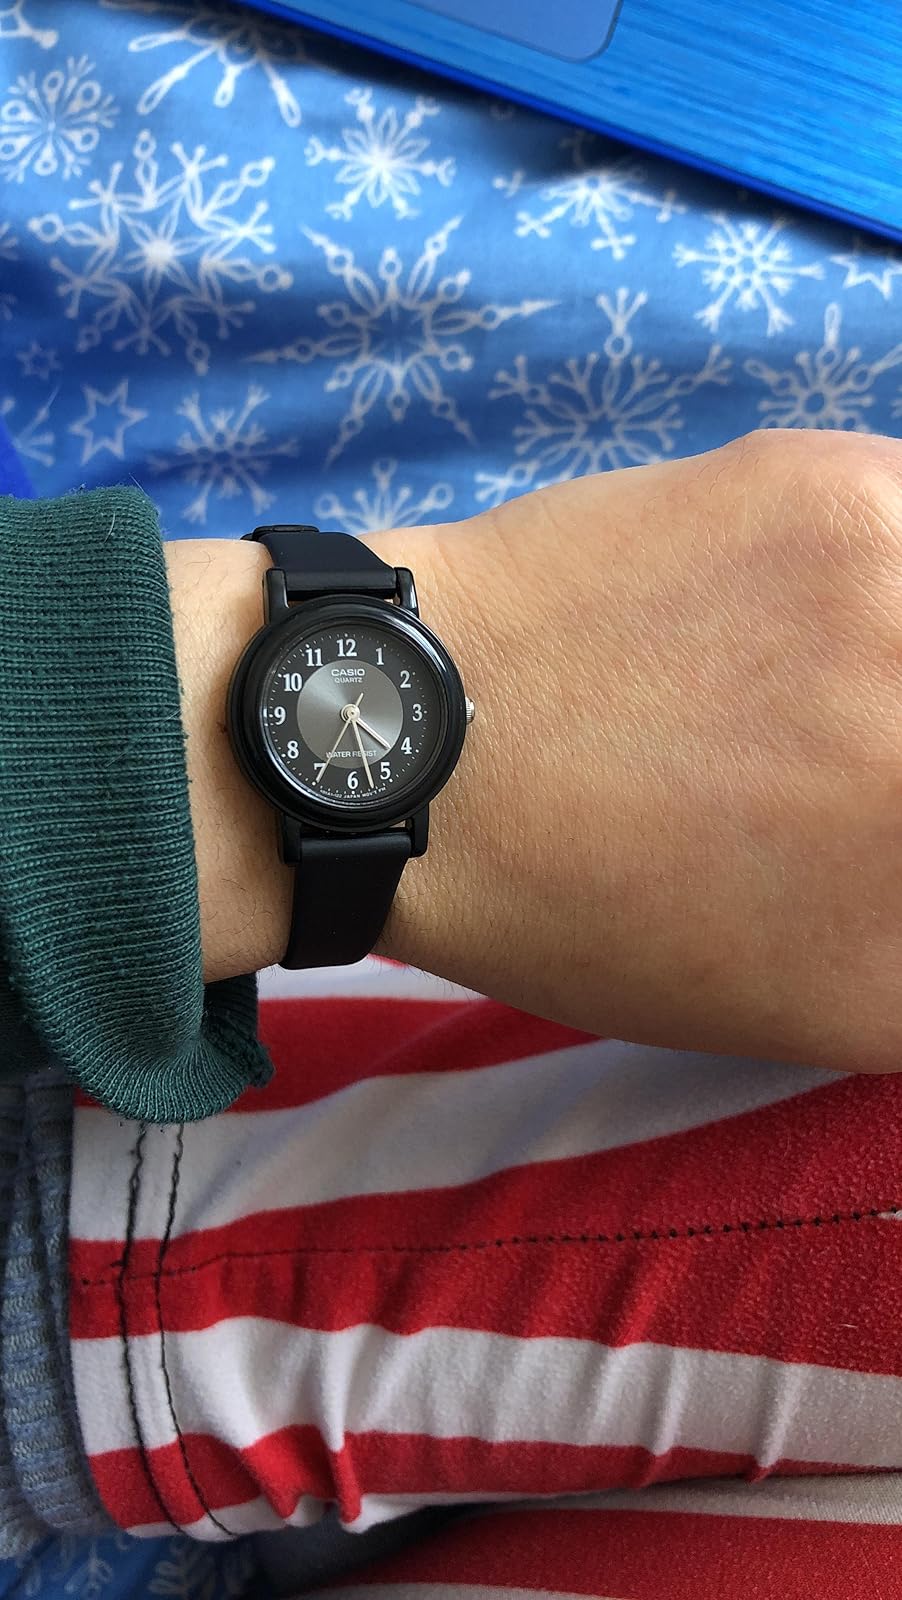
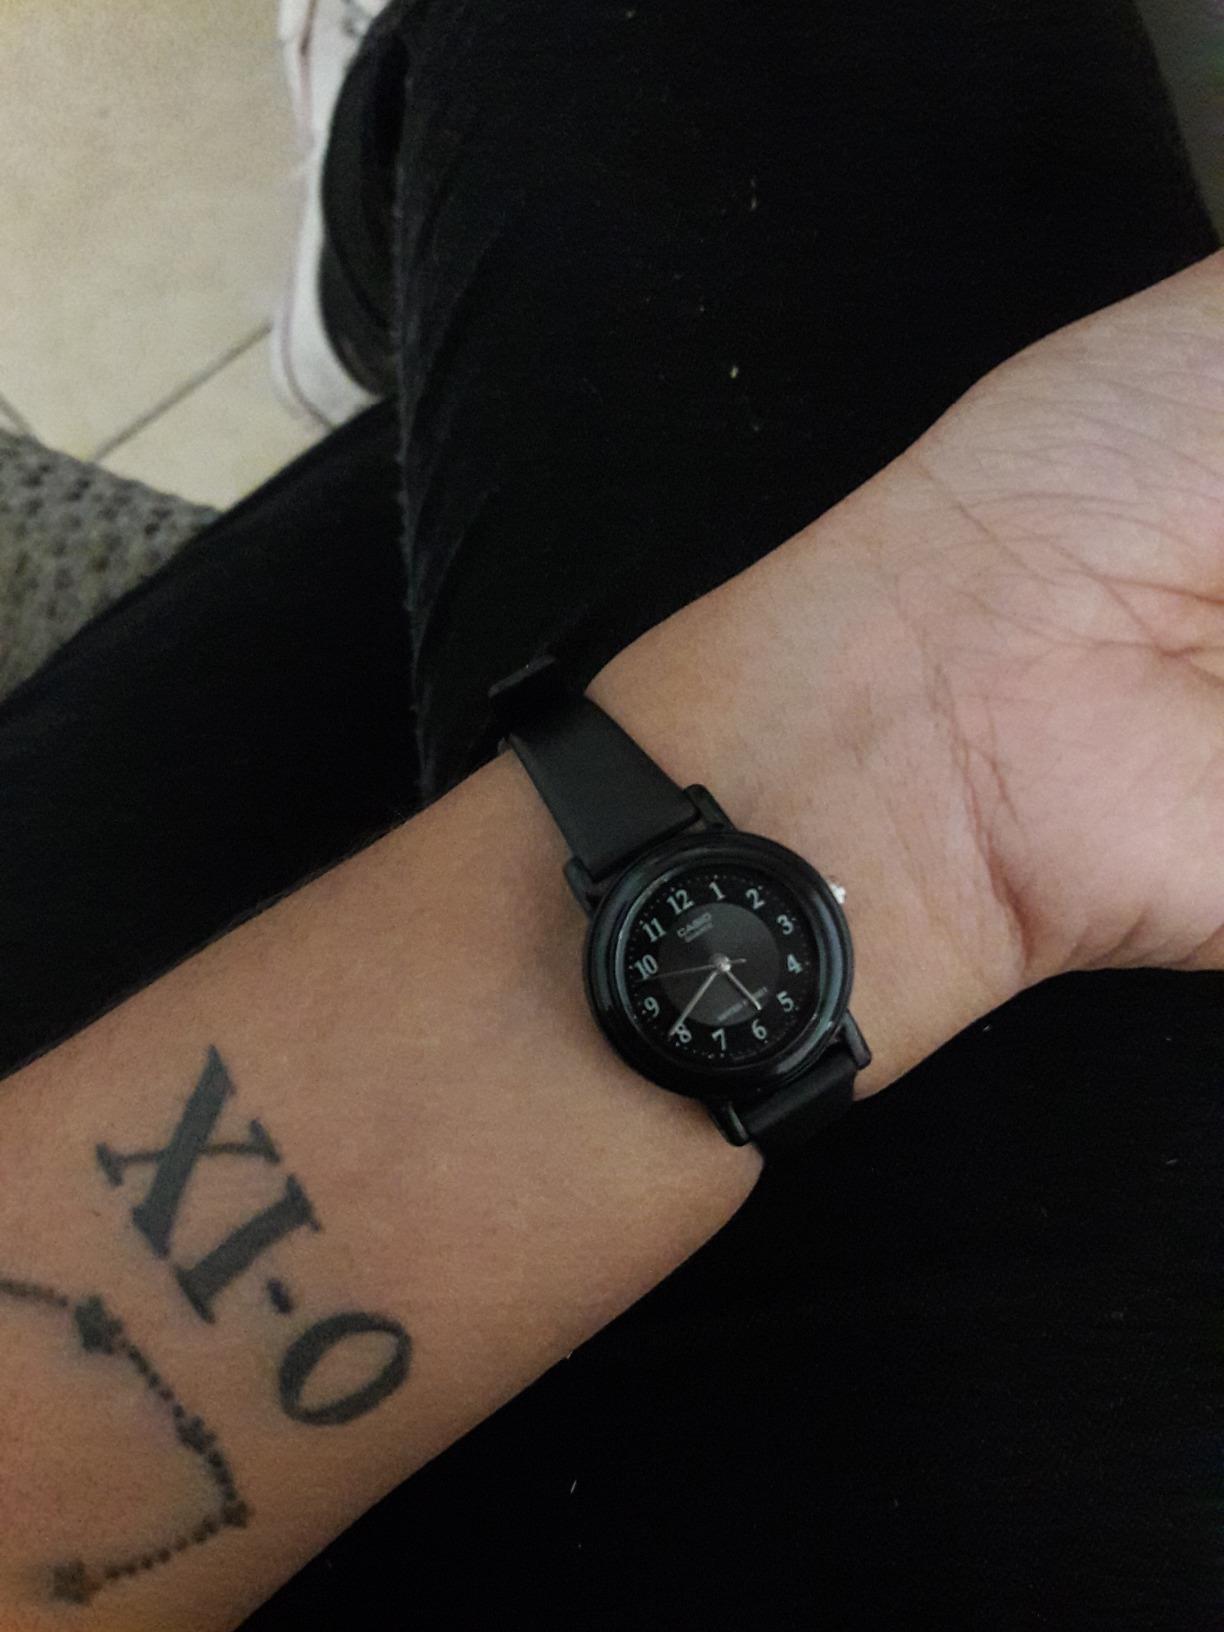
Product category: accessories_watch
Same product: yes